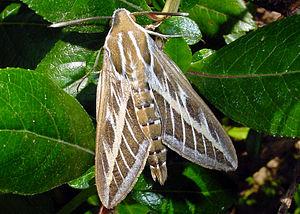
Le Sphinx livournien, Hyles livornica, est une espèce de lépidoptères appartenant à la famille des Sphingidae, à la sous-famille des Macroglossinae, à la tribu des Macroglossini.